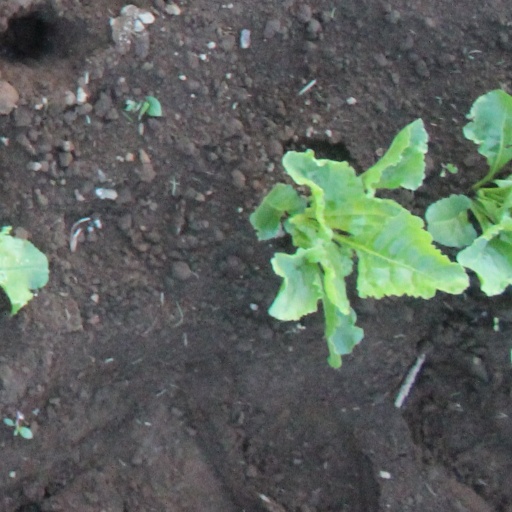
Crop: sugar beet